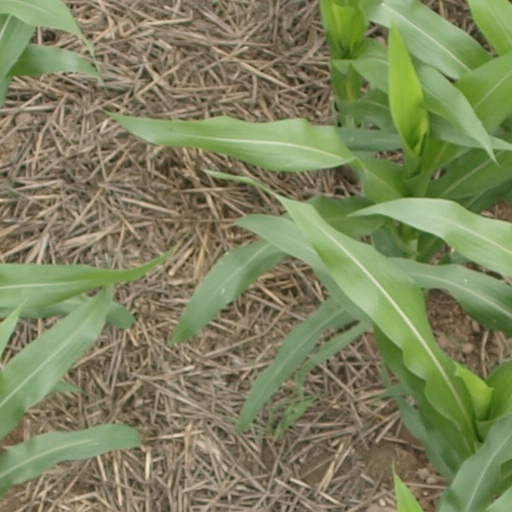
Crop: maize; corn